Anti-Peruvian sentiment

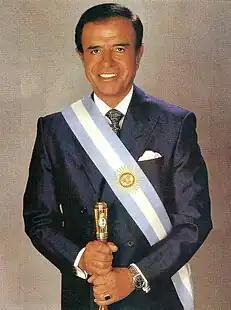
Carlos Saul Menem, president of Argentina that have been accused of anti-Peruvian and traitor to Peru during Cenepa War and Argentine arms trafficking scandal.

In addition, Carlos Menem is often accused of having an anti-Peruvian attitude after selling weapons to Ecuador when it was in a war against Peru, generating another accusation of treason against Peruvians after the help that Peruvians gave to Argentina in the Malvinas War. Between 1995 and 2010, diplomatic relations between Argentina and Peru remained frozen at their lowest historical point. Although later the Government of Argentina ended up expressing its reparation to the Peruvian State for this action. While some Peruvian newspapers concluded that Cristina Fernández had complied with what was morally due to the claims of dignity in Peruvian society with those words, other newspapers considered that this had not been enough, coming to suspect a possible camouflaged anti-Peruvian conduct. Examples of such tendencies could be seen in the newspaper , on whose cover the headline "He did not ask for forgiveness" would appear, later pointing out that "Fernández was very cautious in his speech and only used the word 'reparation' in allusion to the questioned sale of arms to Ecuador". Another case was that of Peru 21, which considered that in reality the Argentine president "almost asked for forgiveness".